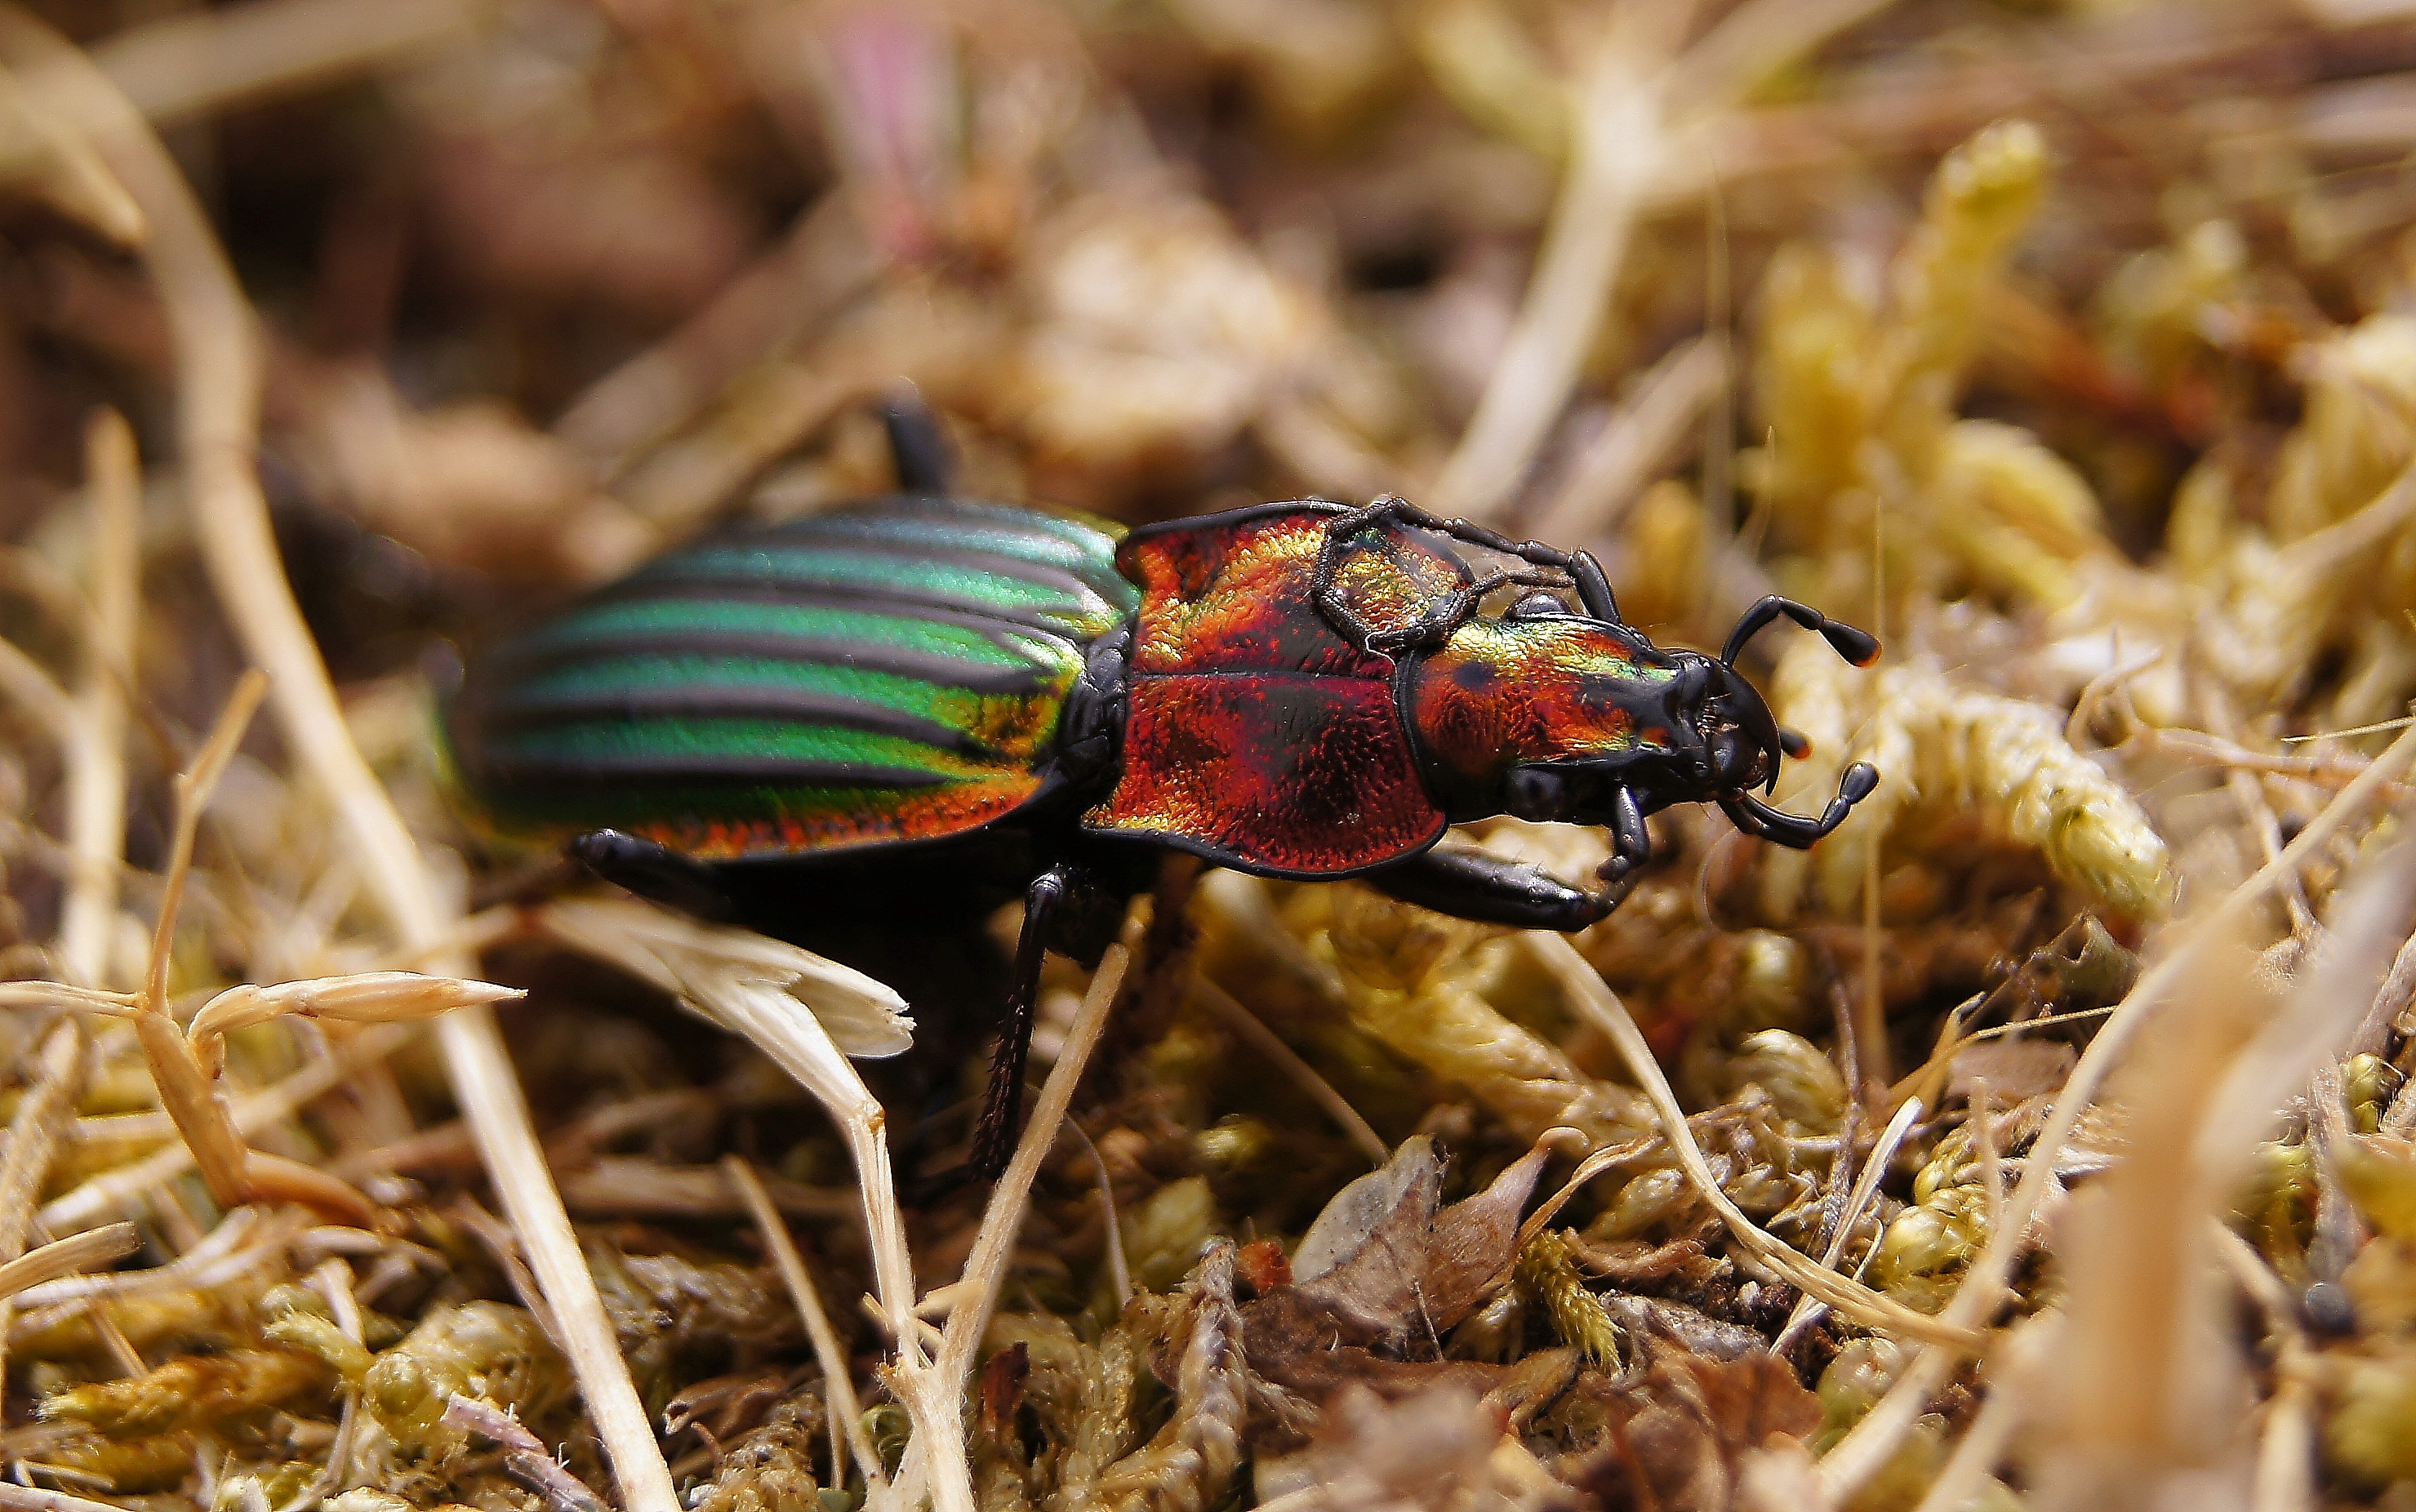
nature, photography, flower, fly, wildlife, insect, flora, fauna, invertebrate, close up, animals, naturaleza, hornet, wasp, pest, beetle, ggl1, xovesphoto, animales, gphoto, macronature, sonya55, macro photography, membrane winged insect, dianhong